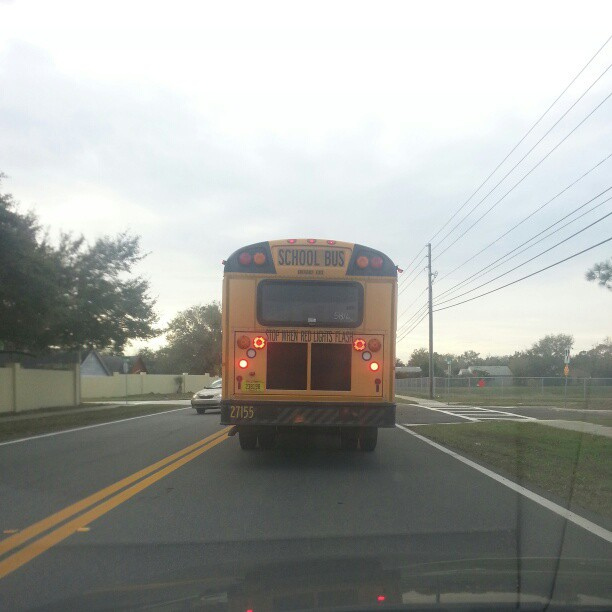
School bus traveling down a residential street brakes for passing car.

A school bus that is stopped by a turn off.

A photo taken from a car looking at the back of a school bus.

A yellow school bus driving down a road.

A large yellow school bus on a road.